3D printing

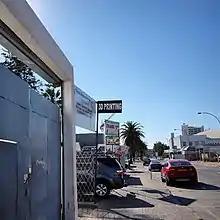
Street sign in Windhoek, Namibia, advertising 3D printing, July 2018

In 2005, academic journals began to report on the possible artistic applications of 3D printing technology. Off-the-shelf machines were increasingly capable of producing practical household applications, for example, ornamental objects. Some practical examples include a working clock and gears printed for home woodworking machines among other purposes. Websites associated with home 3D printing tended to include backscratchers, coat hooks, door knobs, etc. As of 2017, domestic 3D printing was reaching a consumer audience beyond hobbyists and enthusiasts. Several projects and companies are making efforts to develop affordable 3D printers for home desktop use. Much of this work has been driven by and targeted at DIY/maker/enthusiast/early adopter communities, with additional ties to the academic and hacker communities.